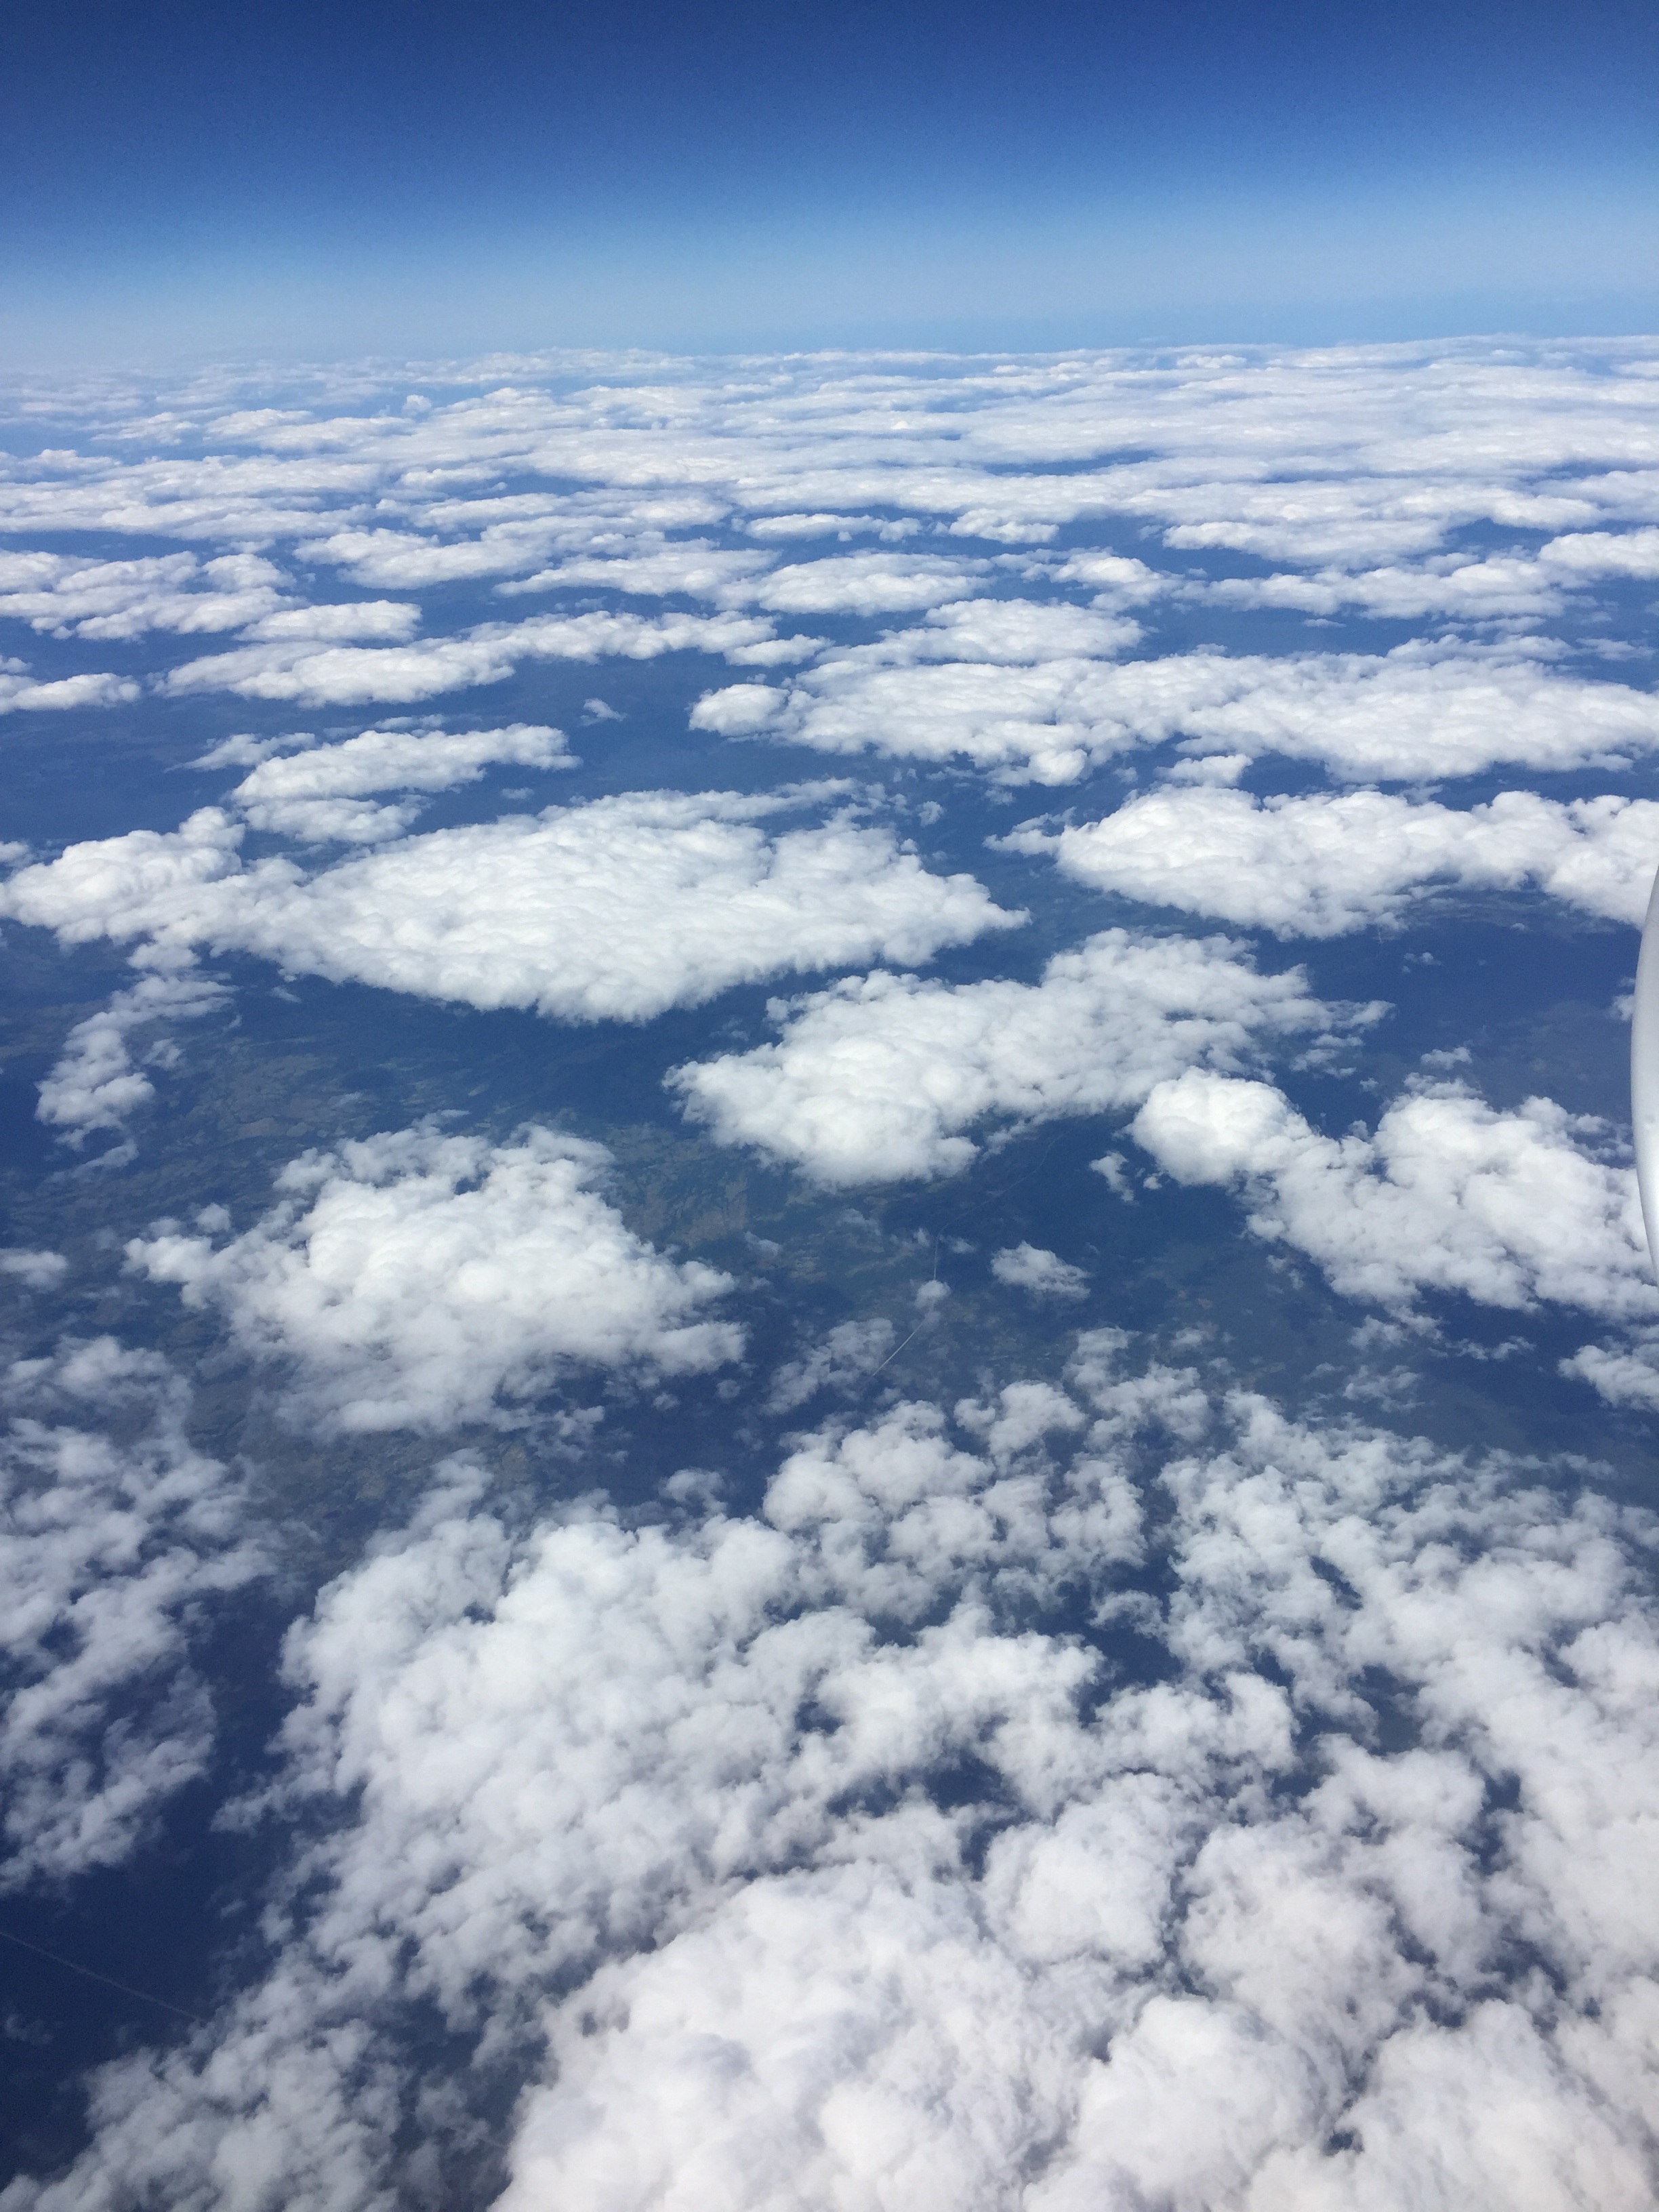
horizon, snow, cloud, sky, atmosphere, ice, weather, cumulus, arctic, plain, blue sky, clouds, freezing, sky clouds, arctic ocean, meteorological phenomenon, atmosphere of earth, ice cap